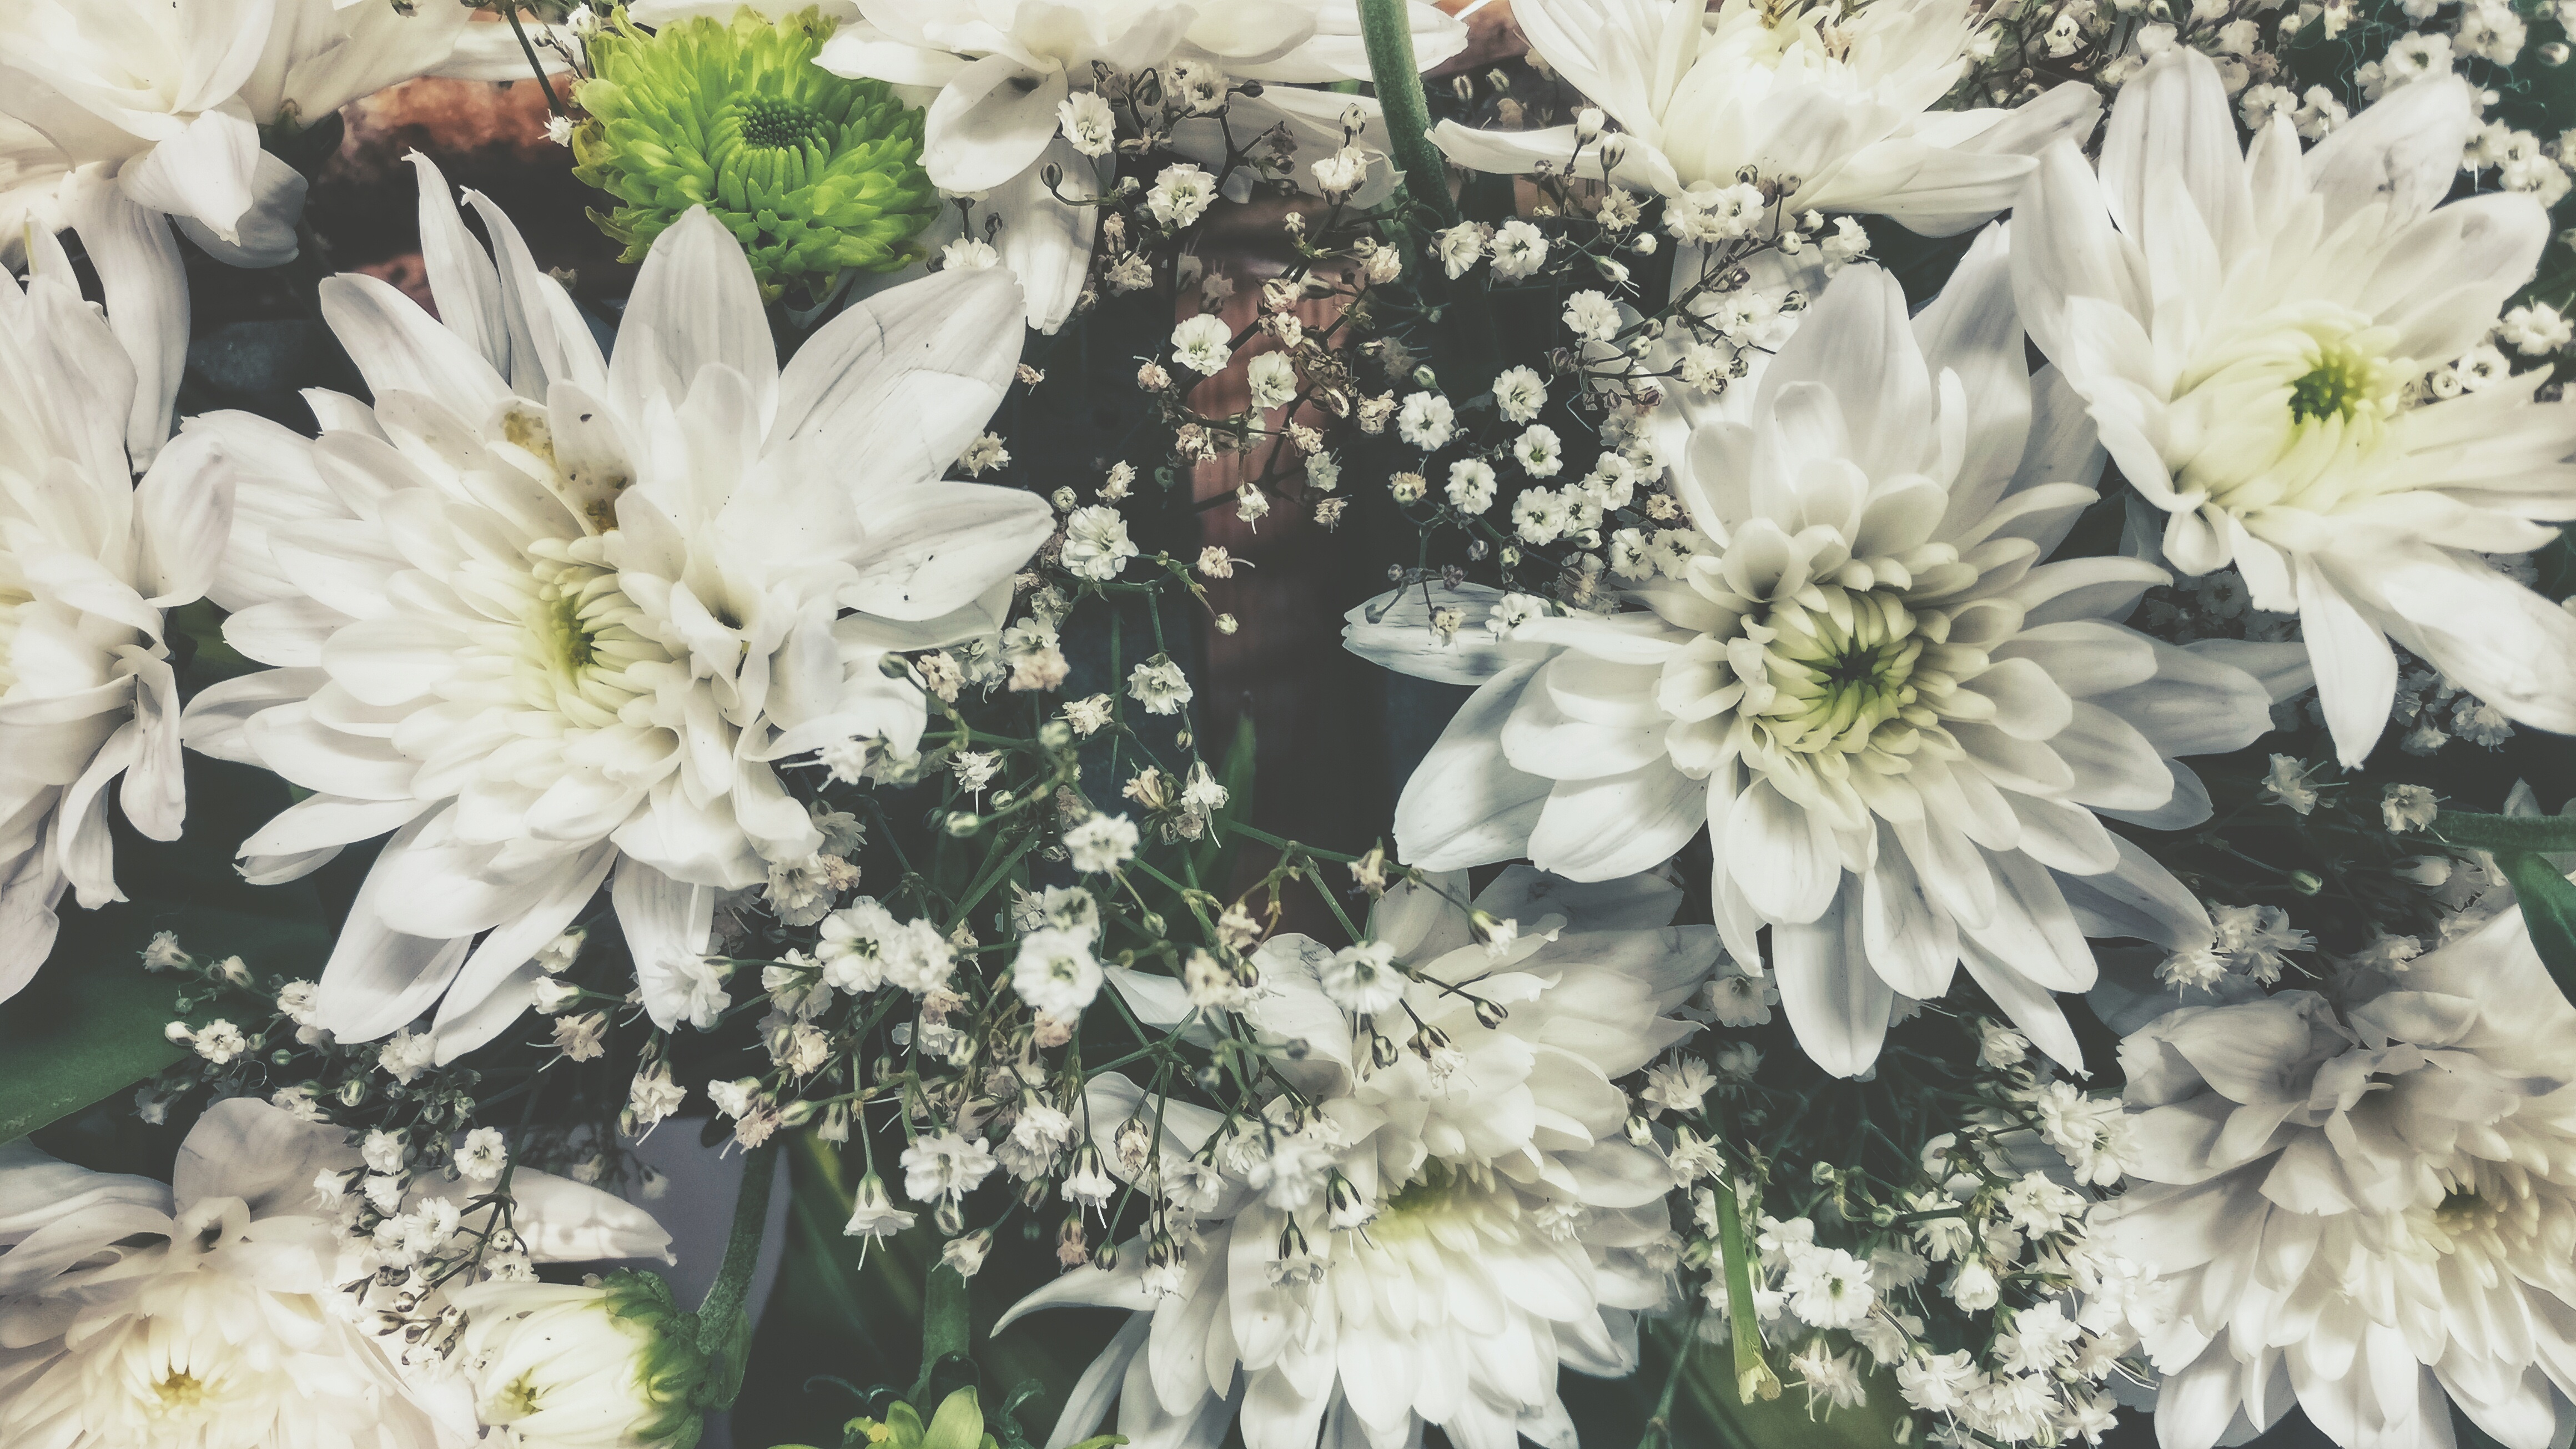
blossom, plant, flower, petal, botany, flora, floristry, flowering plant, daisy family, flower bouquet, cut flowers, floral design, land plant, chrysanths, flower arranging